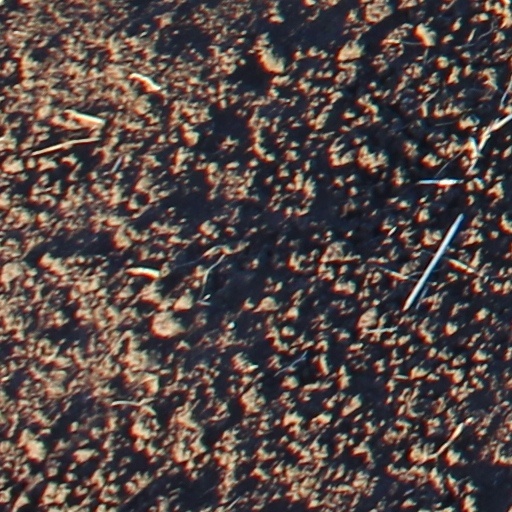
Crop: wheat